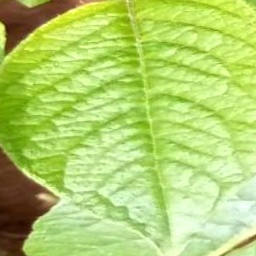
Etiqueta: Sana